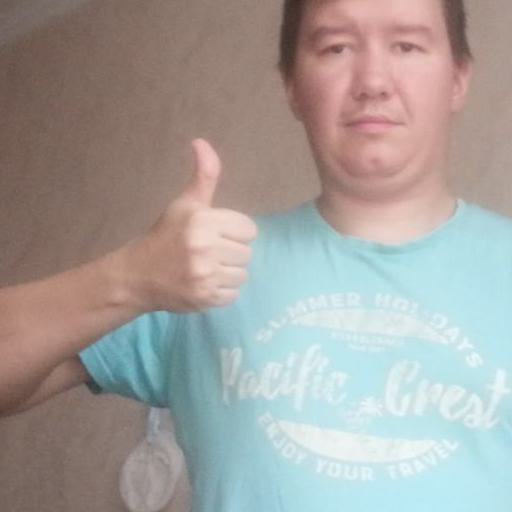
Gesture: like